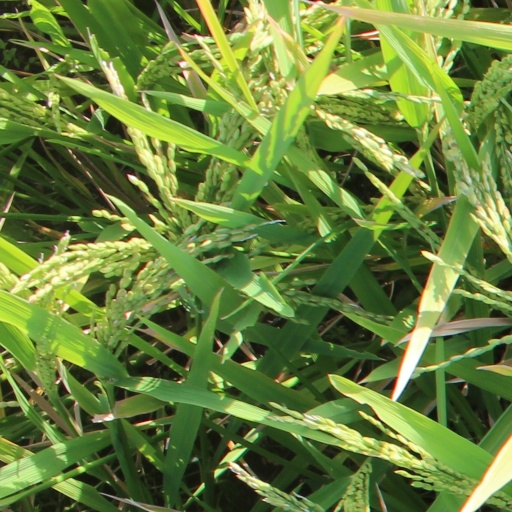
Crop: rice